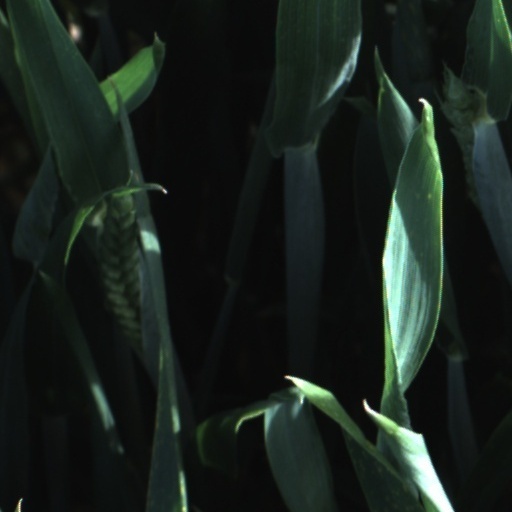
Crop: wheat